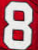
Number: 8